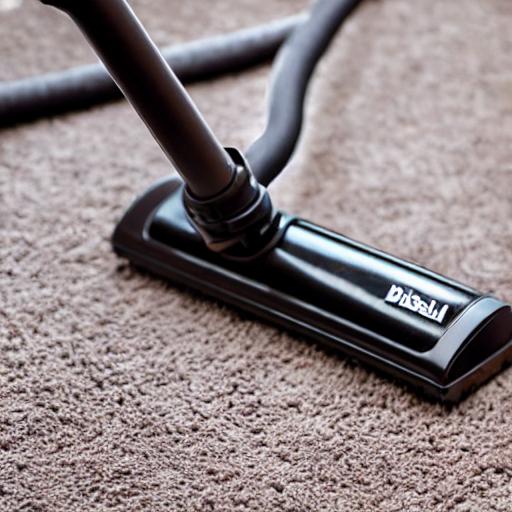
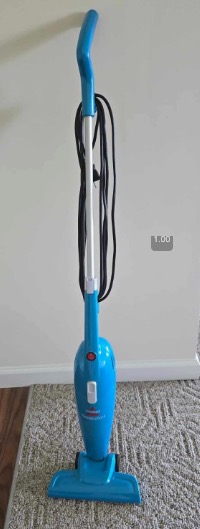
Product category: items_vacuum
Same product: no